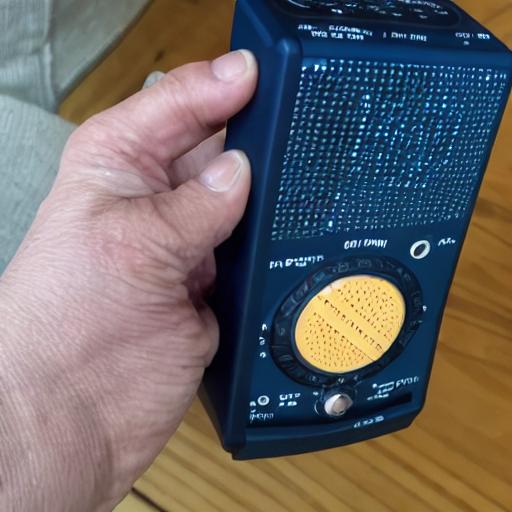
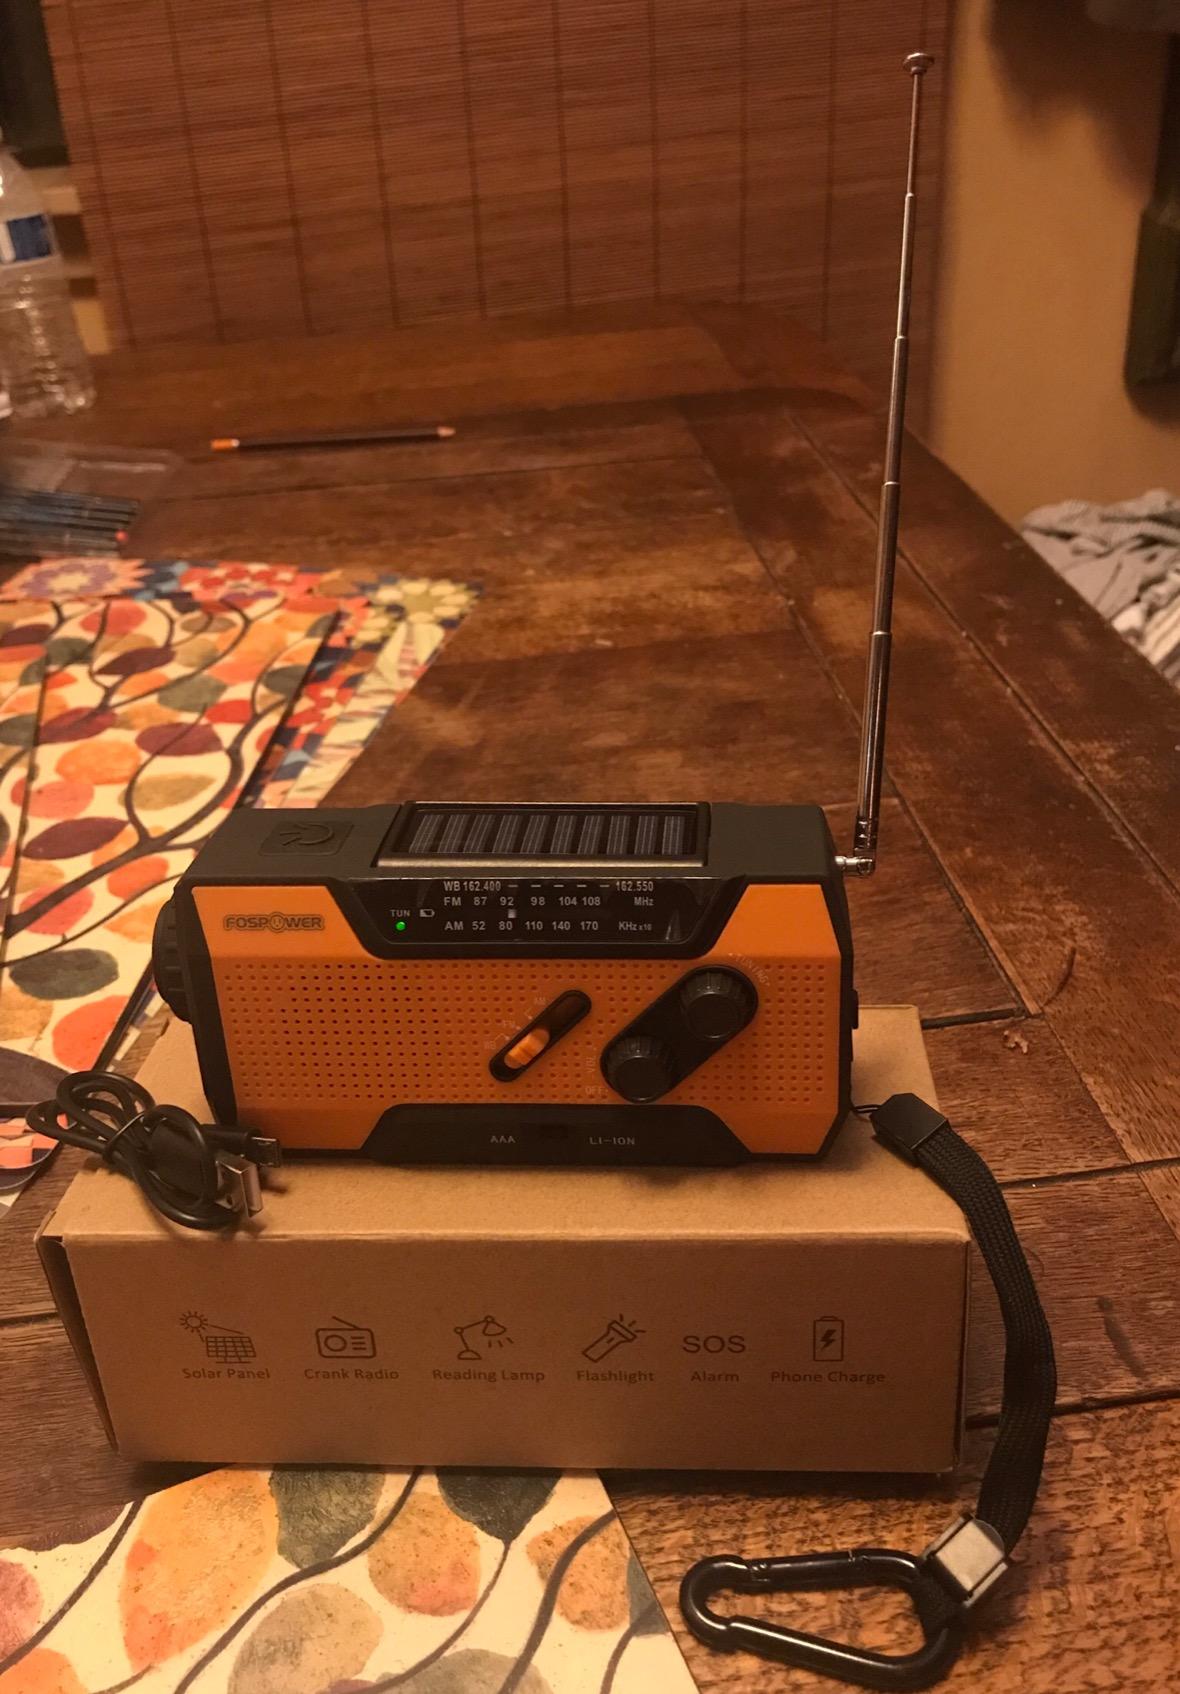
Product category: radio
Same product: no